Byzantine–Bulgarian Treaty of 927

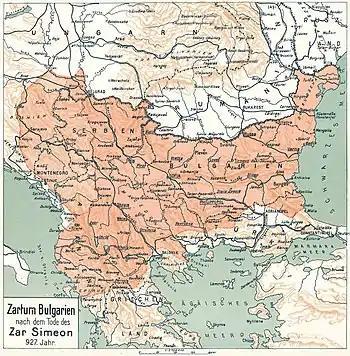
A map of Bulgaria during the rule of SimeonI

Simeon was aware that he needed naval support to conquer Constantinople and in 922 sent envoys to the Fatimid caliph Ubayd Allah al-Mahdi Billah in Mahdia to negotiate the assistance of the powerful Arab navy. The caliph agreed to send his own representatives to Bulgaria to arrange an alliance but his envoys were captured en route by the Byzantines near the Calabrian coast. Emperor Romanos I Lekapenos managed to avert a Bulgarian–Arab alliance by showering the Arabs with generous gifts. By the time of his death in May 927, Simeon controlled almost all Byzantine possessions in the Balkans, but Constantinople remained out of his reach.